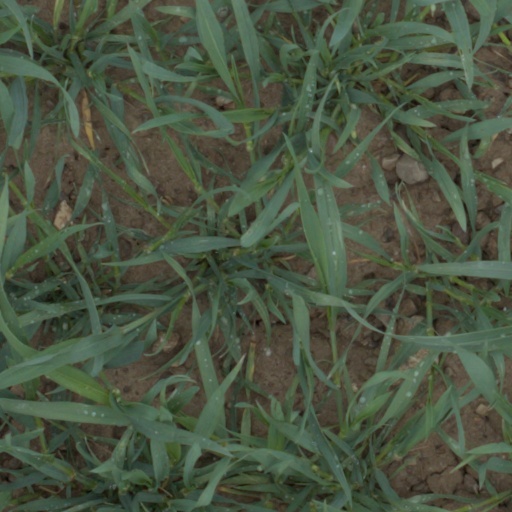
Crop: wheat